Eugene Kelly (banker)

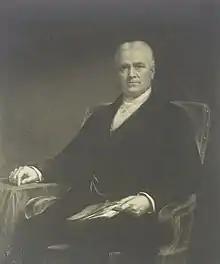

Eugene Kelly (November 25, 1808 – December 19, 1894) was an Irish-American merchant, banker, and philanthropist who founded corporations in San Francisco and New York City.